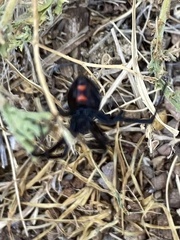
Species: Lactrodectus_hesperus